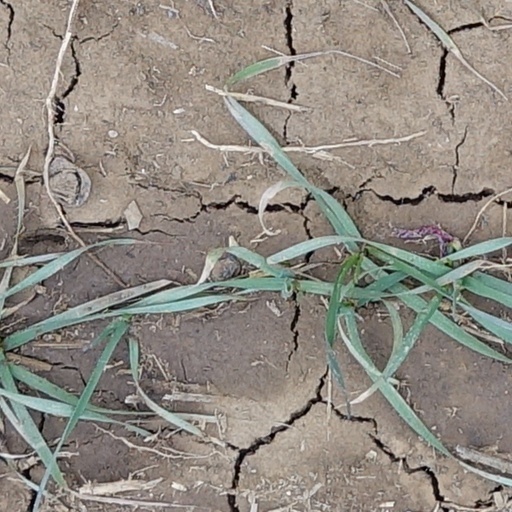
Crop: wheat